D.J. (David Bowie song)

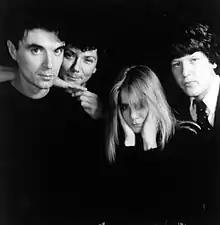
"DJ" musically alludes to the style of Talking Heads, particularly through Bowie's vocals.

"D.J." takes a sardonic look at the world of the disc jockey. On the song, the DJ is looked at solely for what he is on the outside: "I am a DJ, I am what I play". Swiftly compared by biographers to Elvis Costello's "Radio Radio" (1978), writer Ian Mathers described the song as "a horror story about a human being reduced to nothing more than work." Bowie described the song in a 1979 radio interview: "This is somewhat cynical but it's my natural response to disco. The DJ is the one who is having ulcers now, not the executives, because if you do the unthinkable thing of putting a record on in a disco not in time, that's it. If you have thirty seconds' silence, your whole career is over." Biographer Nicholas Pegg and author Peter Doggett note that the song has the same initials as Bowie's actual name—David Jones.